Labastida

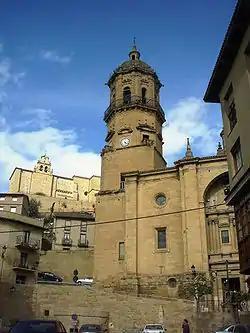
Our Lady of the Assumption, with the hermitage of Santo Cristo behind

It was in this period that the town found great wealth and prosperity. A large number of palaces were constructed in the Calle Mayor, where 29 stone coats of arms are still visible carved into their façades, as well as the new classical church, Our Lady of the Assumption, built in the 16th and 17th centuries and decorated in an opulent Baroque style.